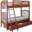
Label: bed